Ismail Ibn Sharif

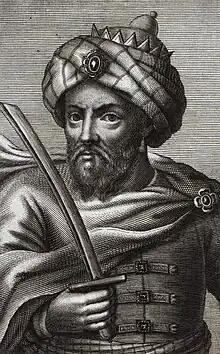
Illustration of Moulay Ismail by Germain Moüette,

Moulay Ismail Ibn Sharif (– 22 March 1727) was a Sultan of Morocco from 1672 to 1727, as the second ruler of the 'Alawi dynasty. He was the seventh son of Moulay Sharif and was governor of the province of Fez and the north of Morocco from 1667 until the death of his half-brother, Sultan Moulay Rashid in 1672. He was proclaimed sultan at Fez, but spent several years in conflict with his nephew Moulay Ahmed ben Mehrez, who also claimed the throne, until the latter's death in 1687. Moulay Ismail's 55-year reign is the longest of any sultan of Morocco. During his lifetime, Isma’il amassed a harem of over 500 women with more than 800 confirmed biological children, making him one of the most prodigious fathers in recorded history.